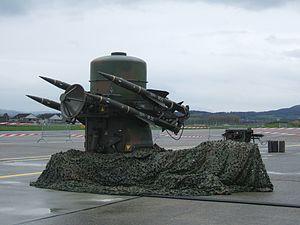
Le Rapier est un système de défense sol-air développé par British Aircraft Corporation pour le compte de la British Army et de la Royal Air Force.
Les équipements de l'Armée suisse, rassemblent différentes sortes de véhicules, des chars de combat, des véhicules de transport de troupe ainsi que des hélicoptères de transport et des avions de combat en service dans les Forces terrestres ou les Forces aériennes.
Les Forces aériennes suisses sont, avec les forces terrestres, l'une des deux branches des forces armées suisses.